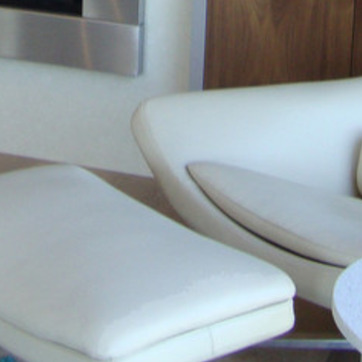
Material: leather